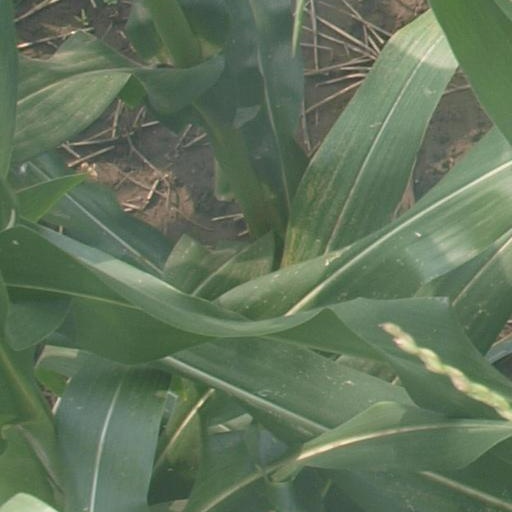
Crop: maize; corn